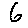
Label: 6